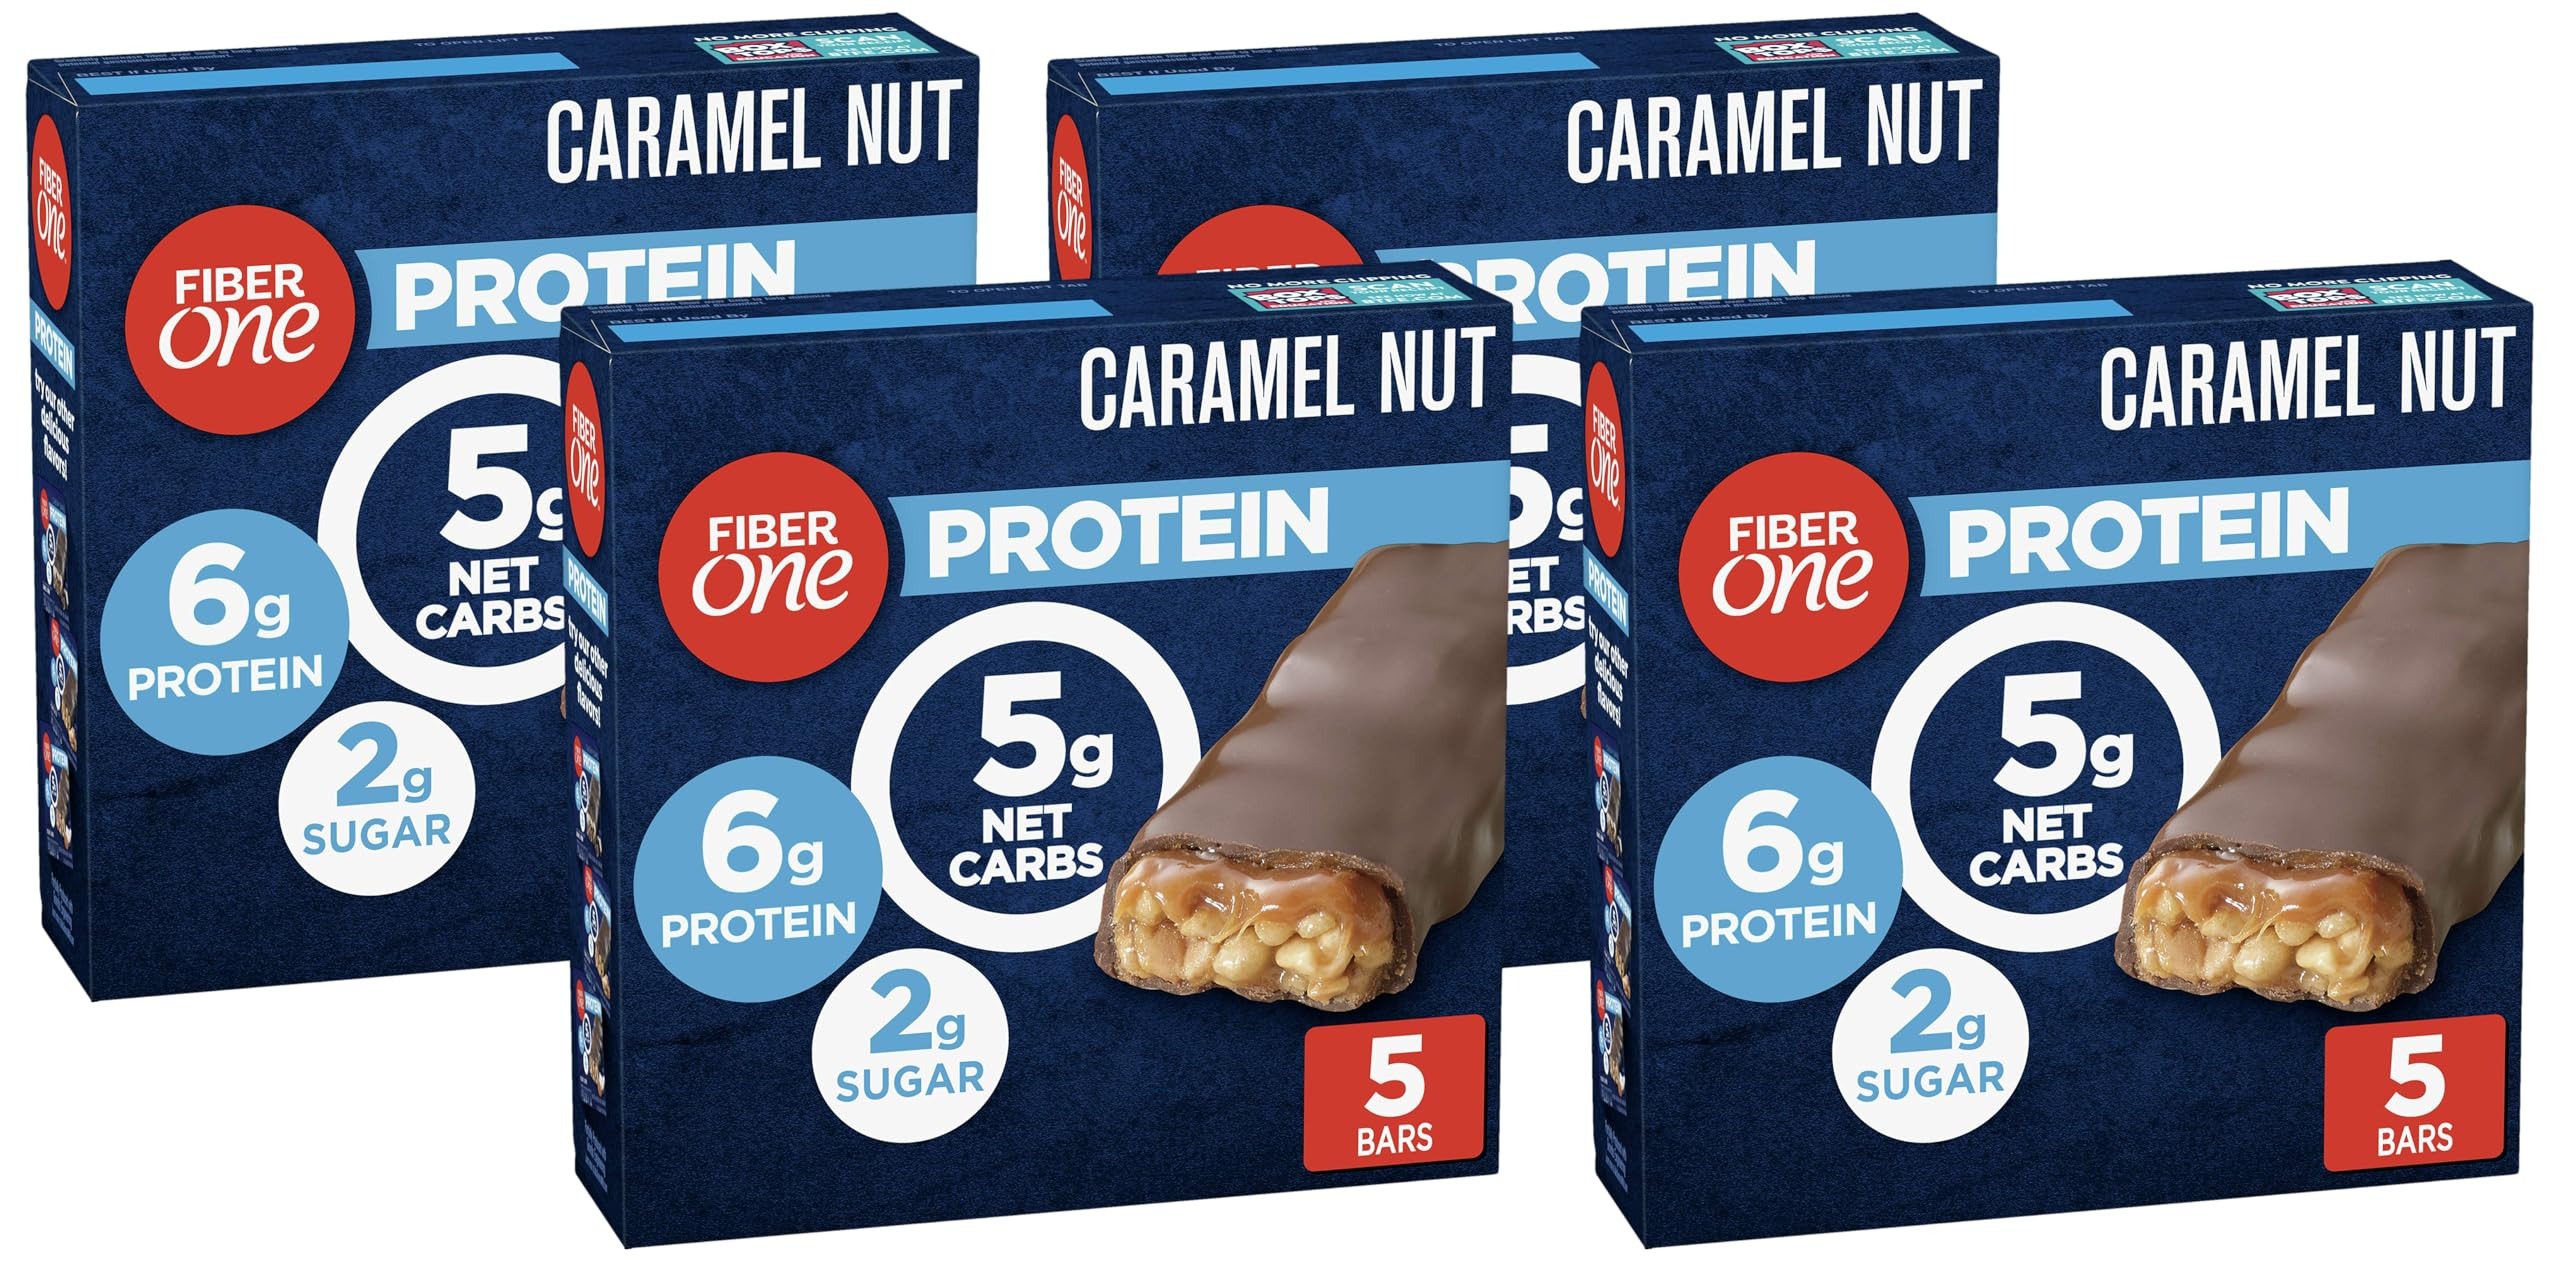
Item Name: Fiber One Chewy Protein Bars, Caramel Nut, Protein Snacks, 1.17 oz, 5 ct (Pack of 4)
Bullet Point 1: The information below is per-pack only
Bullet Point 2: PROTEIN BARS: Delicious chewy protein bars featuring caramel and nuts and coated in chocolate with six grams of protein per serving, along with two grams of sugar, and five grams of net carbs
Bullet Point 3: HEALTHY FIBER SNACKS: Protein bars that help fill you up as part of a balanced diet; Contain at least 20% of the daily value of fiber so you'll feel like one smart cookie when you say 'yes' to your sweet tooth
Bullet Point 4: CARAMEL NUT: Don’t compromise on great taste when you can enjoy the irresistible taste of caramel, peanuts, and chocolate in these Fiber One Chewy Protein Bars
Bullet Point 5: PANTRY AND LUNCH BOX FAVORITE: Grab and go chewy fiber bars for an office snack, breakfast, the lunch box, dessert, or an on-the-go invigorating treat
Bullet Point 6: CONTAINS: 1.17 oz, five ct
Value: 23.4
Unit: Ounce

Price: 6.29